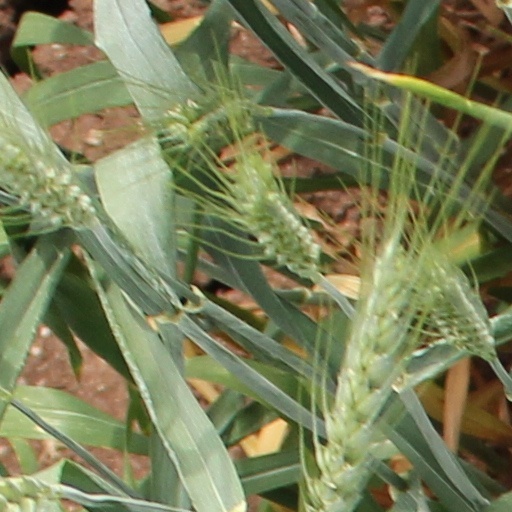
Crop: wheat